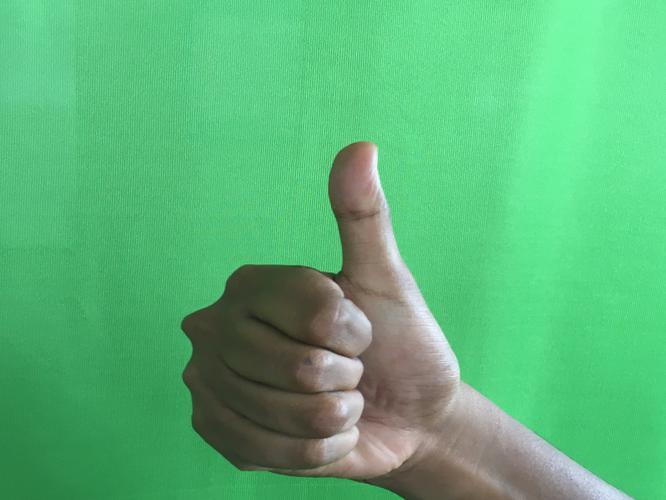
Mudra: Sikharam
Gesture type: single_hand